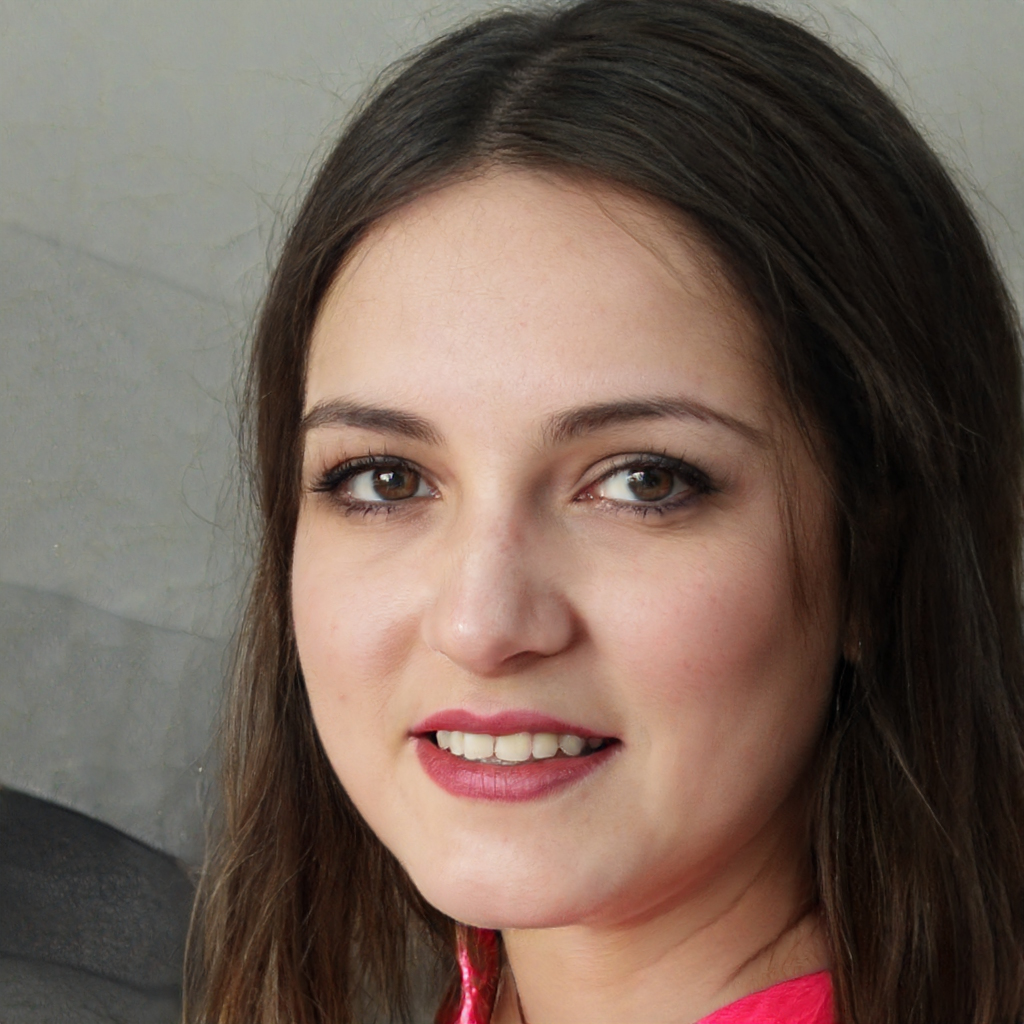
Gender: Female